Edinson Cavani

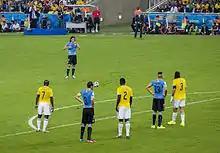
Cavani waiting to take a free-kick in the Round of 16 game against Colombia at the 2014 World Cup

On 29 July 2023, Cavani joined Boca Juniors on a free transfer and a deal running until December 2024. Two days later, Boca Juniors presented him at an unveiling ceremony as their new signing. On 9 August, he made his debut for the club in the 2023 Copa Libertadores round of 16 match against Nacional; ten days later he scored his first goal in a 3–1 home win over Platense in the Copa de la Liga Profesional. On 6 October he opened a 1–1 draw with Palmeiras in the semi-finals of the Libertadores; in the ensuing penalty shootout he missed Boca's first attempt, though the "Xeneizes" still advanced. He played in the 2–1 extra-time loss in the final to Fluminense at the Maracanã Stadium.